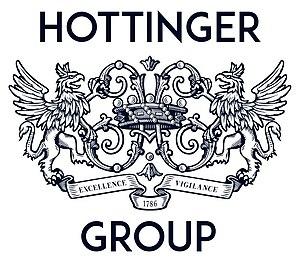
Hottinger & Cie a été fondée en 1968 par le baron Henri Hottinger en tant que division suisse du Hottinger Group connue comme l'une des premières banques privées créées en 1786 par la famille Hottinguer
La famille Hottinguer est une famille de banquiers d'origine suisse. Cette famille est à l'origine d'établissements bancaires, respectivement parisien, banque Hottinguer, et suisse, Hottinger & Cie.
Hottinger Group est une entreprise internationale basée en Angleterre.